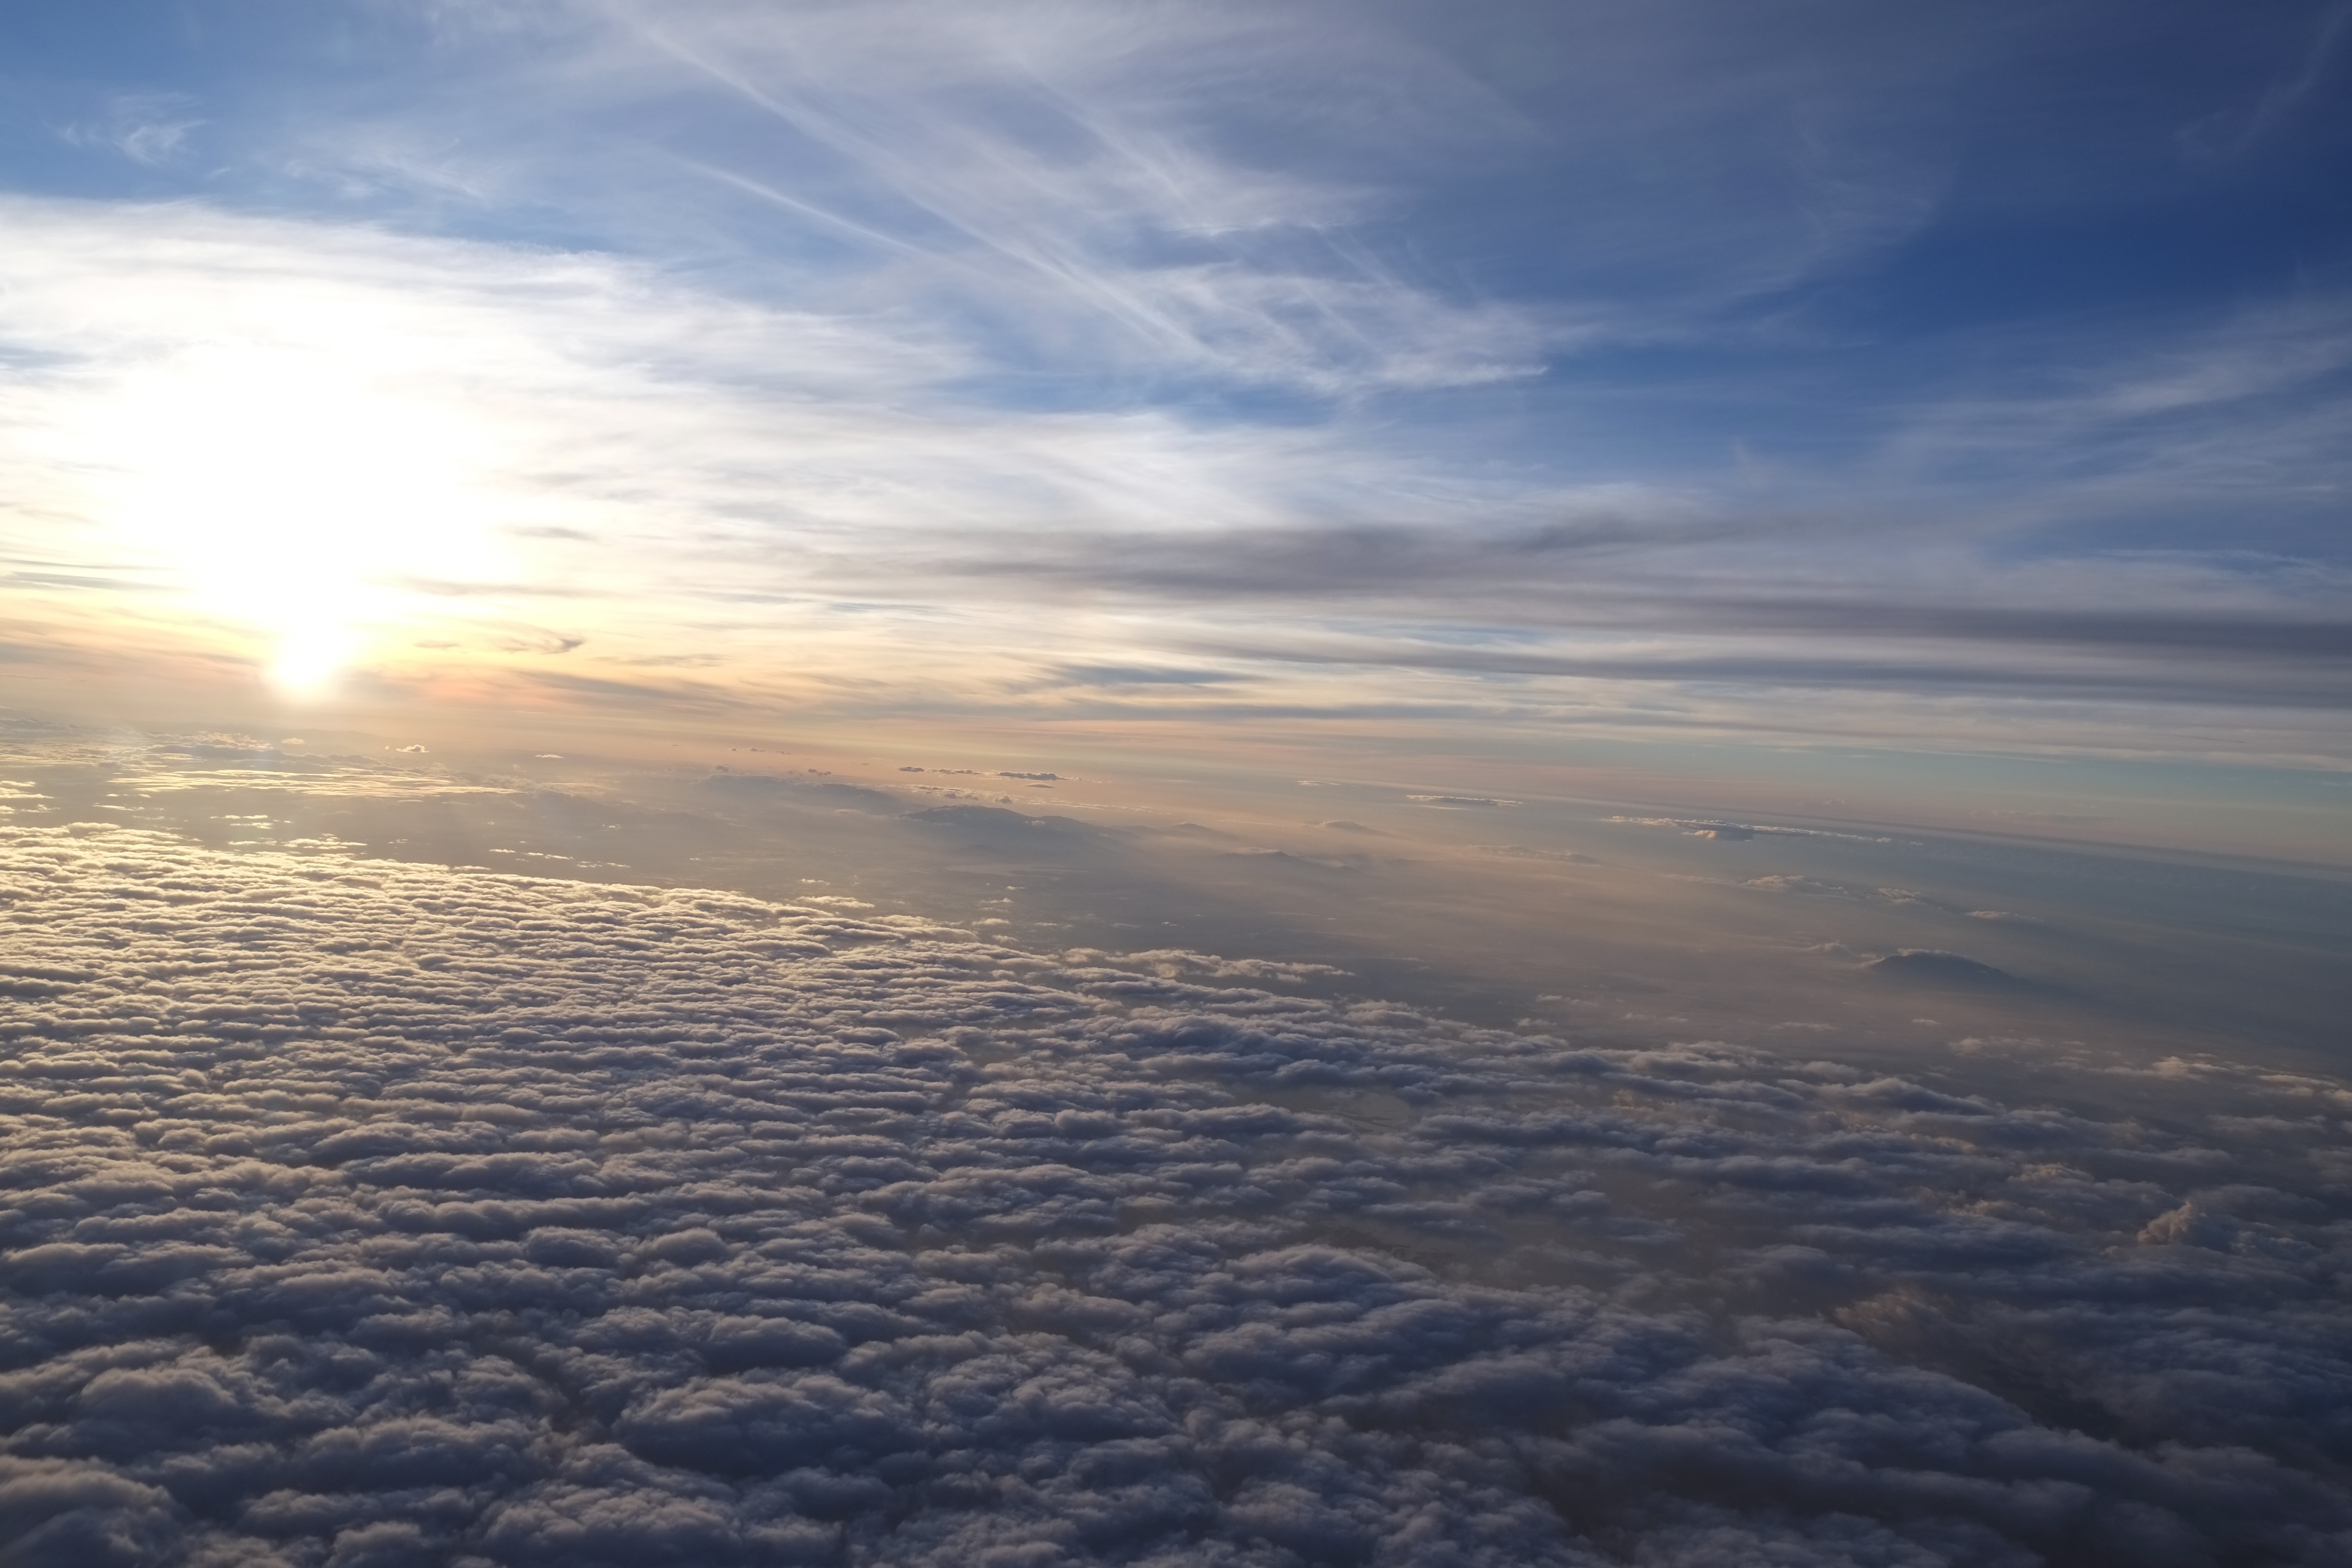
sea, horizon, cloud, sky, sunrise, sunset, sunlight, morning, dawn, atmosphere, dusk, reflection, flight, plain, meteorological phenomenon, atmosphere of earth